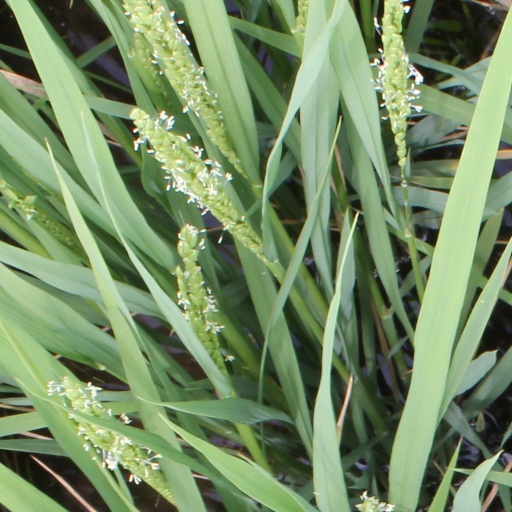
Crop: rice